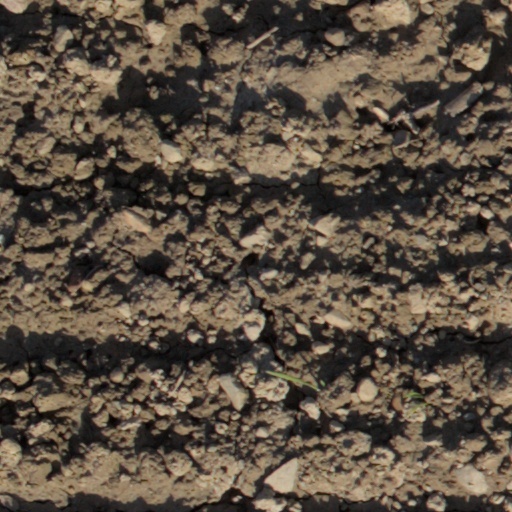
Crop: wheat